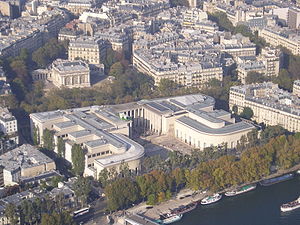
Musée d'Art Moderne de la ville de Paris
Palais de Tokyo hvor museet har til huse
Musée d'Art moderne de la Ville de Paris er et fransk museum for